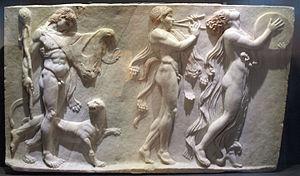
A gauche un personnage porteur d'une peau de panthère et d'un thyrse, accompagné d'une panthère, figure probablement Dionysos. Au centre un satyre reconnaissable à sa queue joue du sistre. A droite une femme échevelée joue du tambourin, probablement une ménade.